List of best-selling singles of the 1950s in the United Kingdom

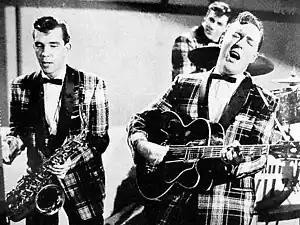
Bill Haley & His Comets had the biggest-selling single of the 1950s with "Rock Around the Clock", the first single in the UK to sell more than one million copies.

Singles are a type of music release that typically have fewer tracks than an extended play or album; during the 1950s, sales of singles in the United Kingdom were compiled by the magazine "New Musical Express" ("NME"), and published weekly as a record chart. The singles chart was founded in 1952 by Percy Dickins of the "NME", who wanted to imitate the hit parade that featured in the American magazine "Billboard"; before this, the popularity of a song had been measured by its sales of sheet music. Dickins sampled twenty shops, asking which their ten biggest-selling singles were. His aggregated list of sales was then published in the "NME" on 14 November 1952 as a Top 12 chart. The "NME"'s chart is considered by the Official Charts Company (OCC) to be the canonical UK Singles Chart during the 1950s; it was expanded to a Top 20 on 1 October 1954.